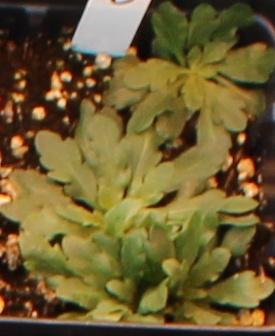
Label: Horseweed